Lyneham, Yealmpton

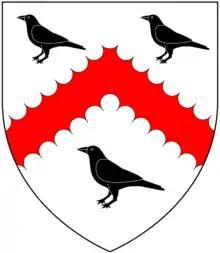
Canting arms of Croker of Lyneham: "Argent, a chevron engrailed gules between three crows proper"

John Croker of Lyneham (son of John Croker of Hele (now "Crocker's Hele", a 7-acre solar farm)in the parish of Meeth, Devon, MP for Tavistock in 1394 and Portreve of Tavistock, son of